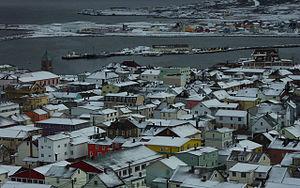
L'île Saint-Pierre est une île française qui se situe à l'est du Canada, au sud de Terre-Neuve, dans l'océan Atlantique nord. Elle fait partie de la commune française de Saint-Pierre de la collectivité d'outre-mer de Saint-Pierre-et-Miquelon.